Answer in natural language. Considering the relative positions, is brown top white leg dining table above or below Window? Choose between the following options: above or below
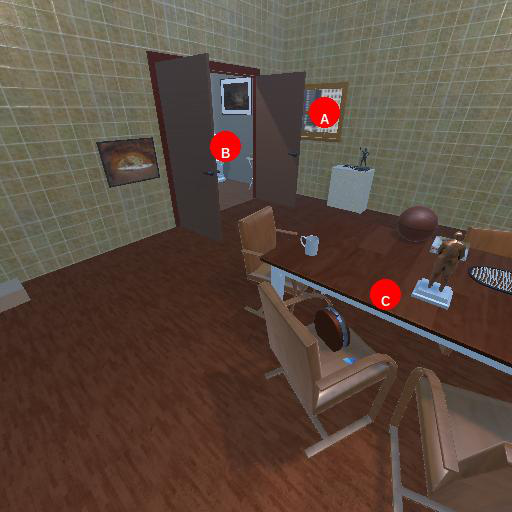
<answer>below</answer>